Capt. Simon Johnston House

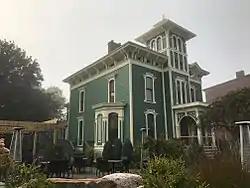

Capt. Simon Johnston House, also known as Kemp House, is a historic home located at Clayton in Jefferson County, New York. It was built in 1880-1882 and is a -story frame Italianate style residence. The main facade features an engaged central tower extending one story above a low pitched hipped roof. The tower features a pagoda style roof.